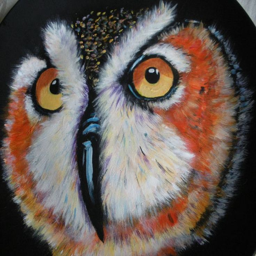
owl i painted on a plate .